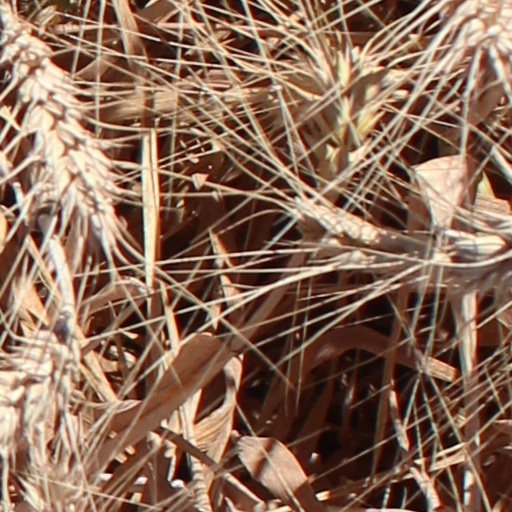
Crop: wheat